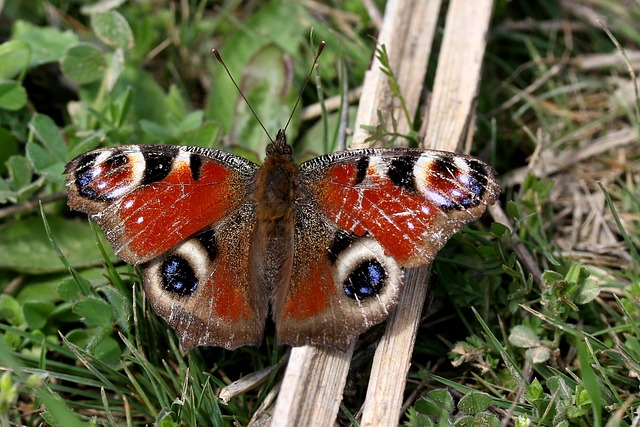
Label: farfalla